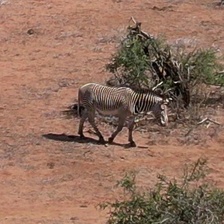
Pose orientation: right